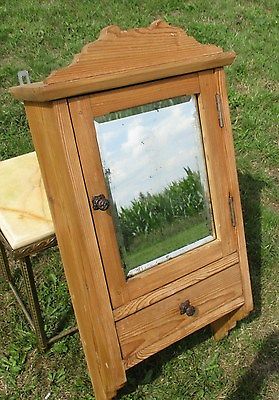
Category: cabinet